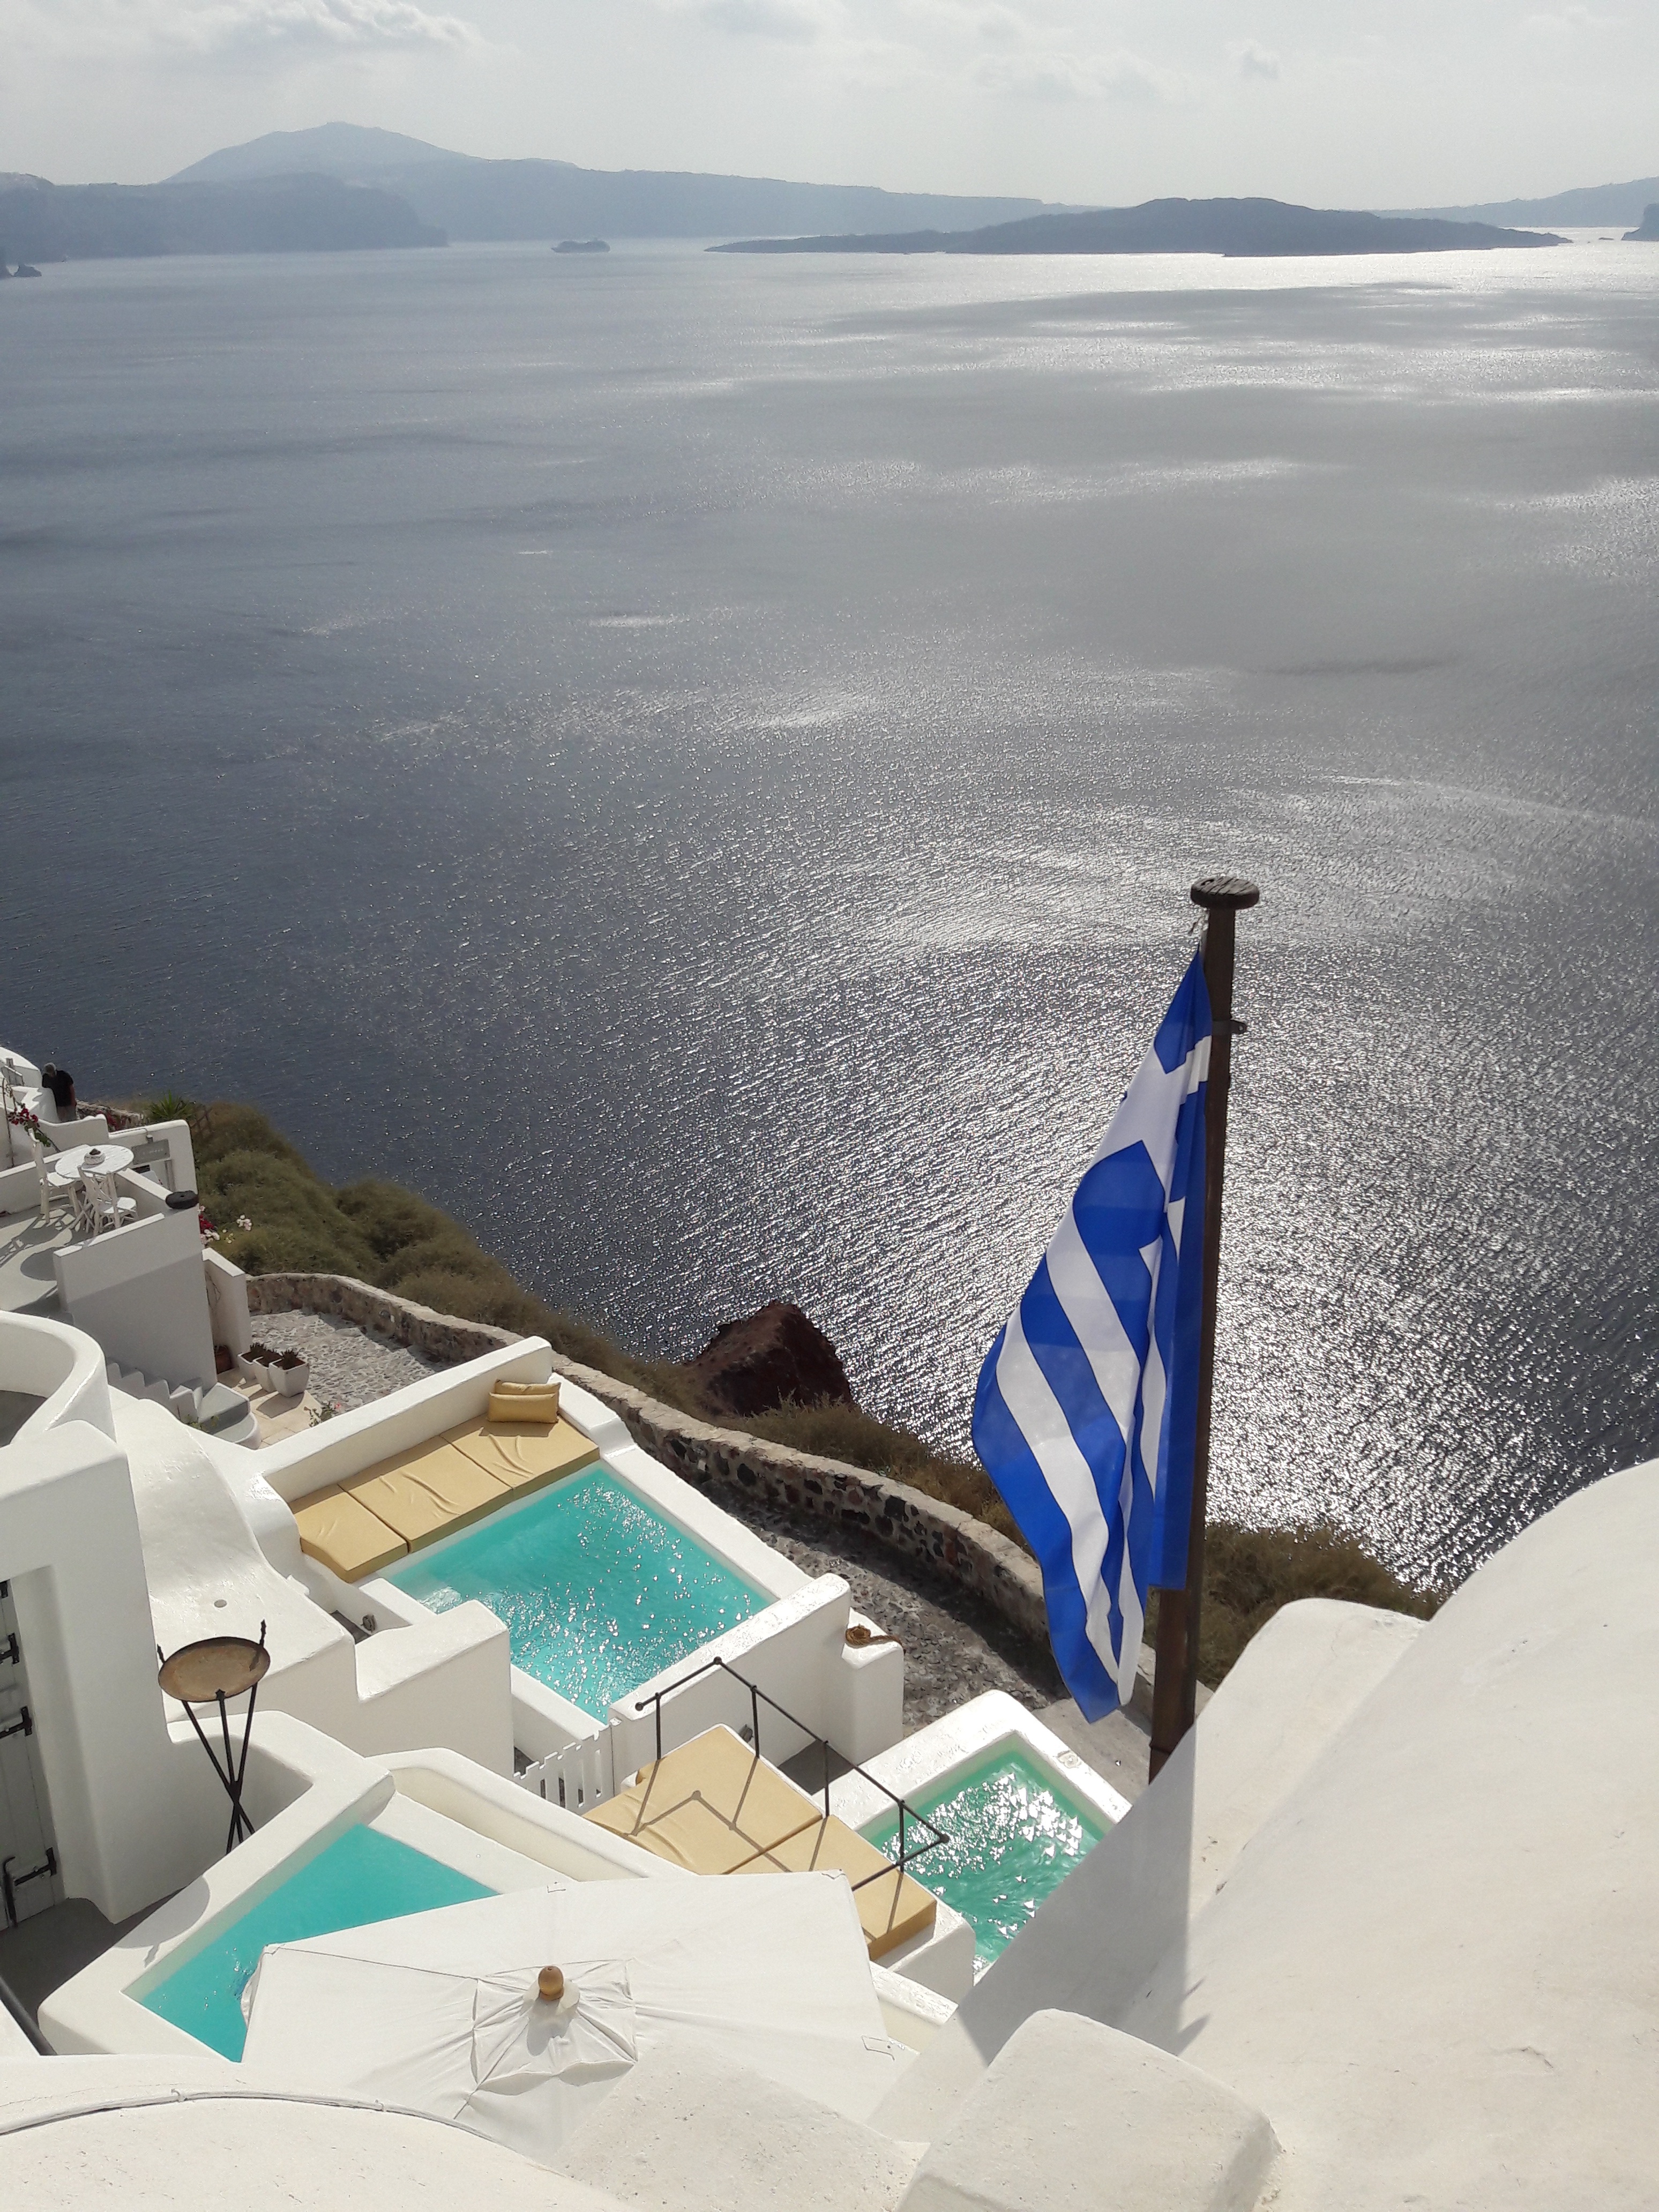
beach, landscape, sea, coast, water, ocean, wind, vacation, travel, mediterranean, vehicle, swimming pool, flight, holiday, bay, island, tourism, santorini, greece, ile, cyclades, fira, atmosphere of earth